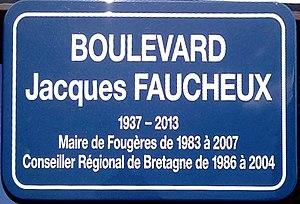
plaque du Boulevard Jacques Faucheux, à Fougères.
La liste des maires de Fougères présente la liste des maires de la commune française de Fougères, située dans le département d'Ille-et-Vilaine en région Bretagne.